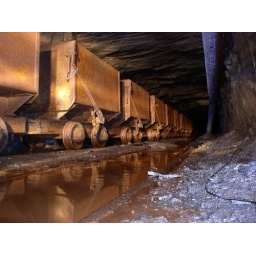
A forgotten mine train slowly rusts beneath a mountain in Alaska.